1882 Cincinnati Red Stockings season

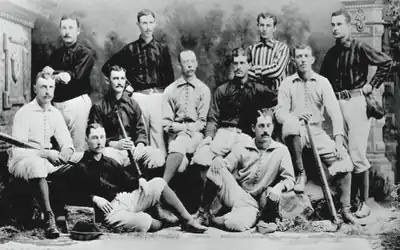
1882 Cincinnati Red Stockings

Before the season began, the Red Stockings named catcher Pop Snyder as the player-manager. Snyder spent the 1881 season with the Boston Red Caps of the National League, hitting .228 with 16 RBI. Cincinnati also signed some familiar players, as Will White and Hick Carpenter spent time with the Cincinnati Reds of the National League. White saw limited action with the Detroit Wolverines, while Carpenter hit .216 with two home runs and 31 RBI with the Worcester Worcesters during the 1881 season.